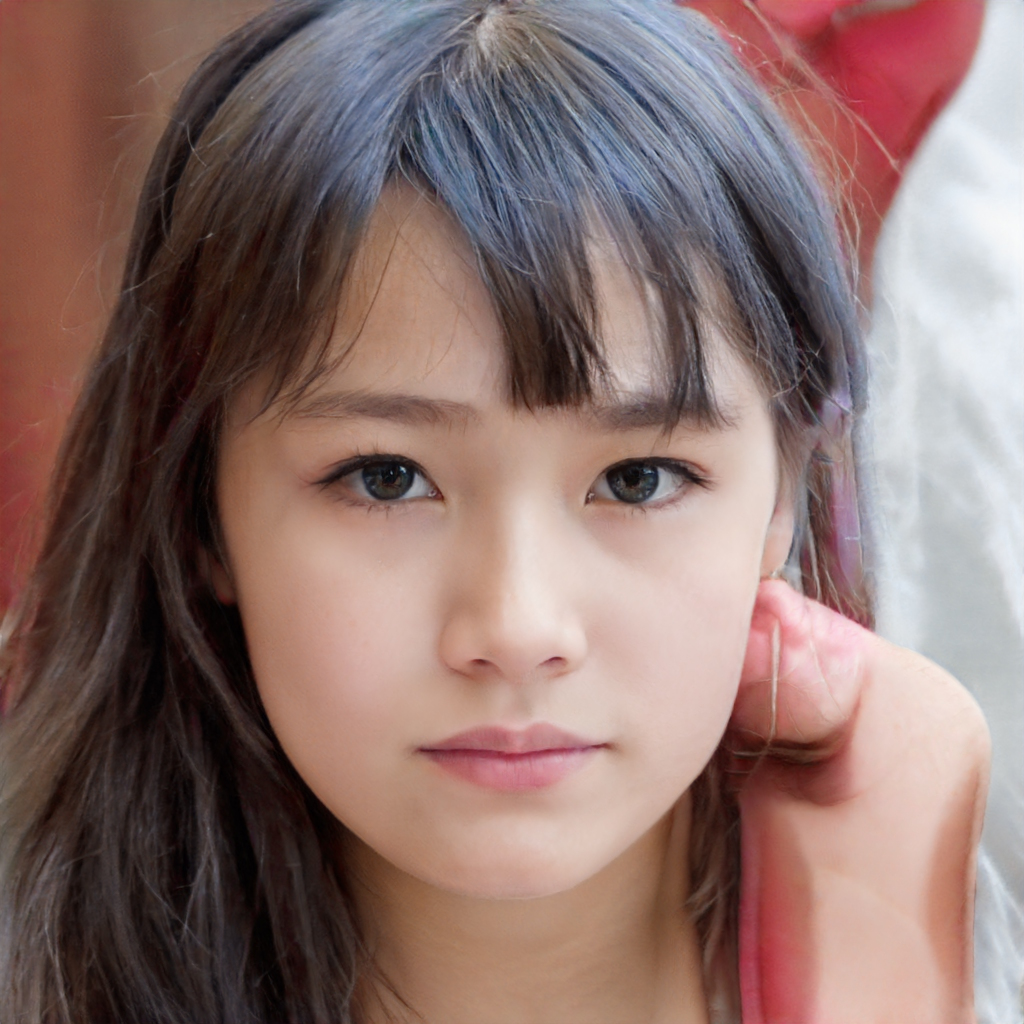
Gender: Female